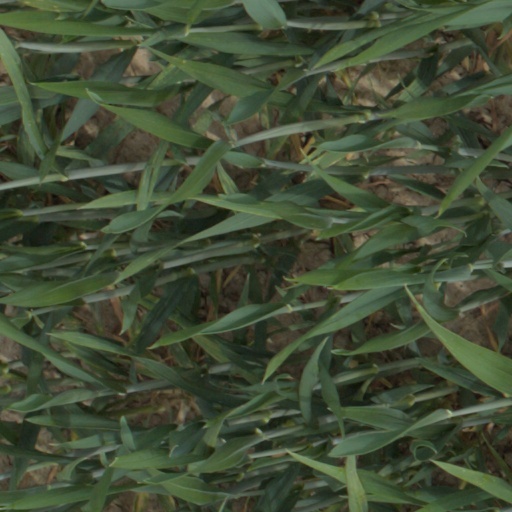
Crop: wheat